Platform (novel)

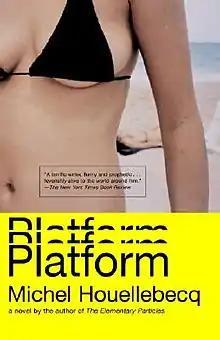
Cover of the U.S. paperback release of the novel.

Platform is a 2001 novel by French writer Michel Houellebecq. It is about a misanthropic Frenchman who meets a woman in Thailand with whom he starts a travel agency that offers package holidays for sex tourists. It was translated into English by Frank Wynne in 2002.